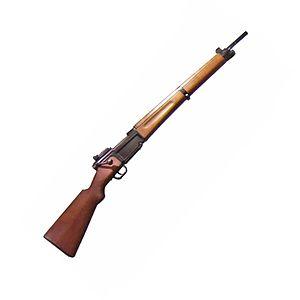
Le fusil modèle 1936 est adopté par l'armée française pour remplacer le Lebel modèle 1886/93 ainsi que les armes du système Berthier modèle 07/15M16 et 1892M16. Il était fabriqué par la Manufacture d'armes de Saint-Étienne. L'arme, utilisée pendant plus de cinq décennies, est appelée simplement MAS 36 par ses utilisateurs militaires.